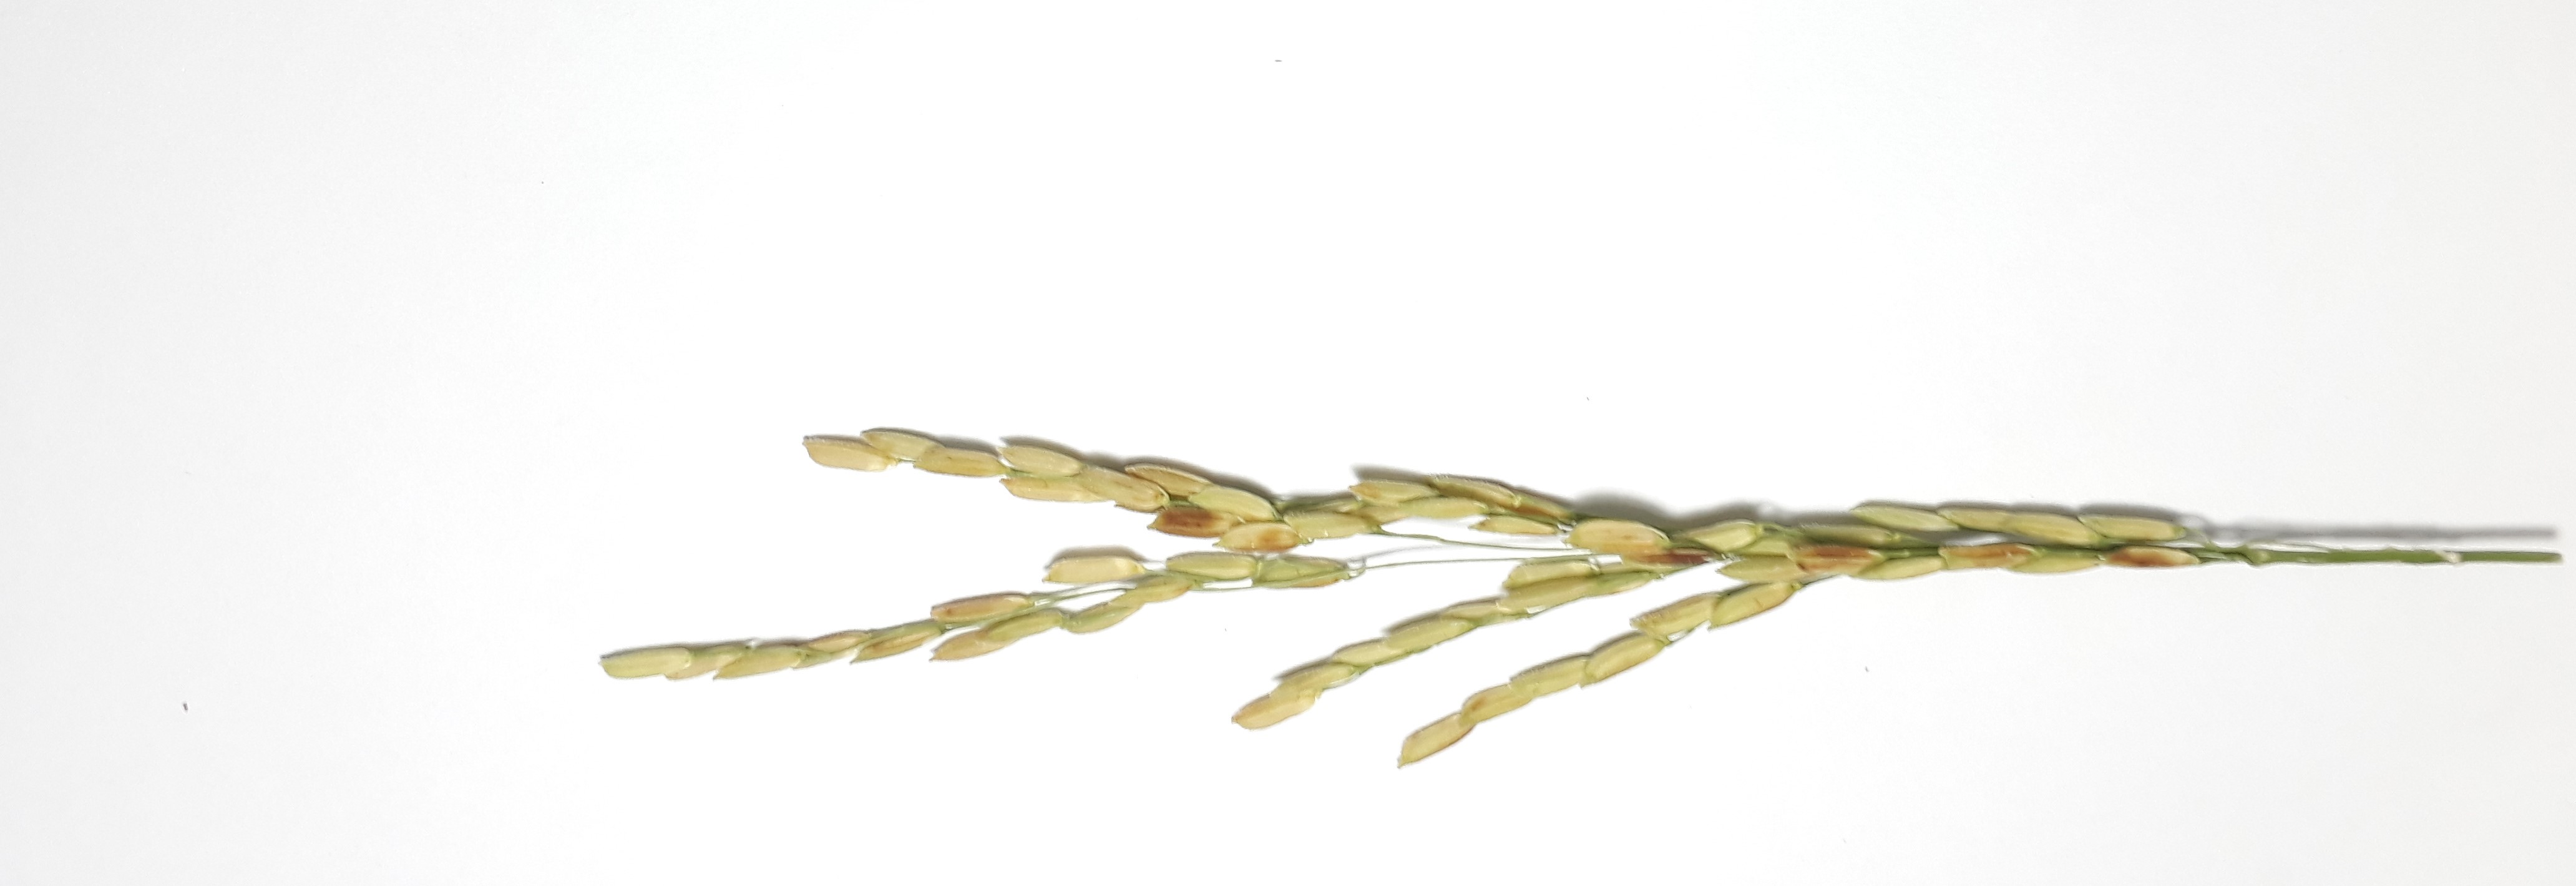
Label: Mild